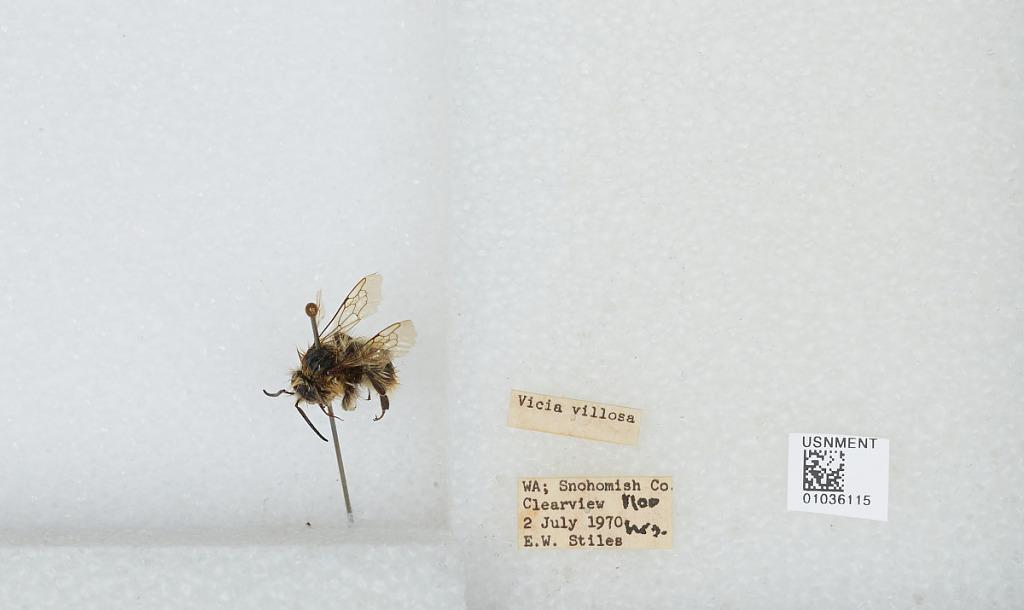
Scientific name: Bombus (Pyrobombus) mixtus Cresson
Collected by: E. Stiles
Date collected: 1970-7-2
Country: United States
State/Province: Washington
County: Snohomish
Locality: Clearview
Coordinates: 47.8292, -122.145